Ralph Strangis

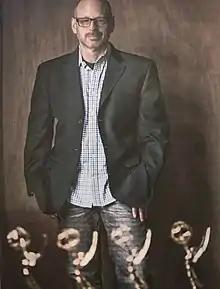
Ralph Strangis 7-time Emmy Award winning Broadcaster

Ralph Strangis (born February 27, 1961) is a former 7-time Emmy Award (Lone Star) winning NHL play-by-play broadcaster who began broadcasting NHL hockey in 1990-91 with the Minnesota North Stars. Strangis relocated to Dallas with the Stars in 1993, took over as the play-by-play announcer in 1995-96, and remained there until April 11, 2015 having called over 2,200 NHL games.